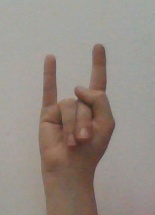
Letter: la